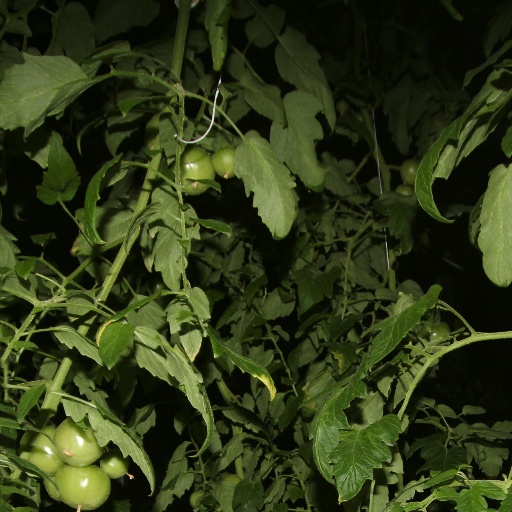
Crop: tomato